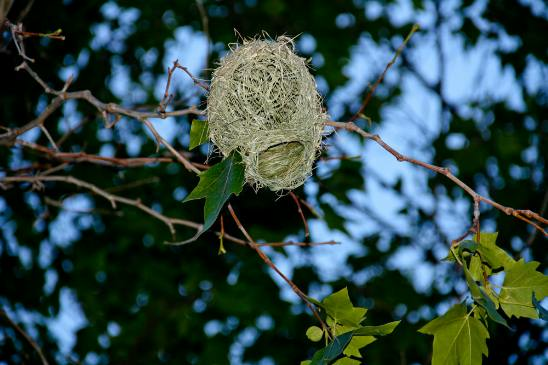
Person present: No